Josh Waters

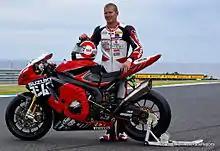
Waters in 2010

Joshua Waters (born 24 January 1987) is an Australian motorcycle racer. He currently competes in the Australian Superbike Championship. He is a three-time Australian Superbike champion having won the 2009, 2012 for Team Suzuki Australia, and then in 2017, won his third championship for Team Suzuki ECSTAR finishing four points ahead Wayne Maxwell who was then racing for the Yamaha Racing. He has also competed in the Australian 125GP Championship (where he was champion in 2003), the Australian Supersport Championship, the British Superbike Championship and the Superbike World Championship.